Renault 5

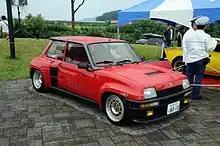
Renault 5 Turbo (mid-engined)

The Renault 5 Turbo should not be confused with the Alpine Turbo or GT Turbo as it was radically modified by mounting a turbocharged engine behind the driver in what is usually the passenger compartment, creating a mid-engined rally car. It was also driven by the rear wheels rather than the front wheels. The Renault 5 Turbo was made in many guises, eventually culminating with the Renault 5 Maxi Turbo. With 8-valves, the 1.4-liter turbocharged inline-four Cléon-Fonte engine produced at 6000 rpm and maximum torque of at 3250 rpm.